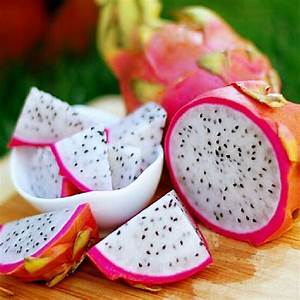
Label: Dragonfruit